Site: brandenburg
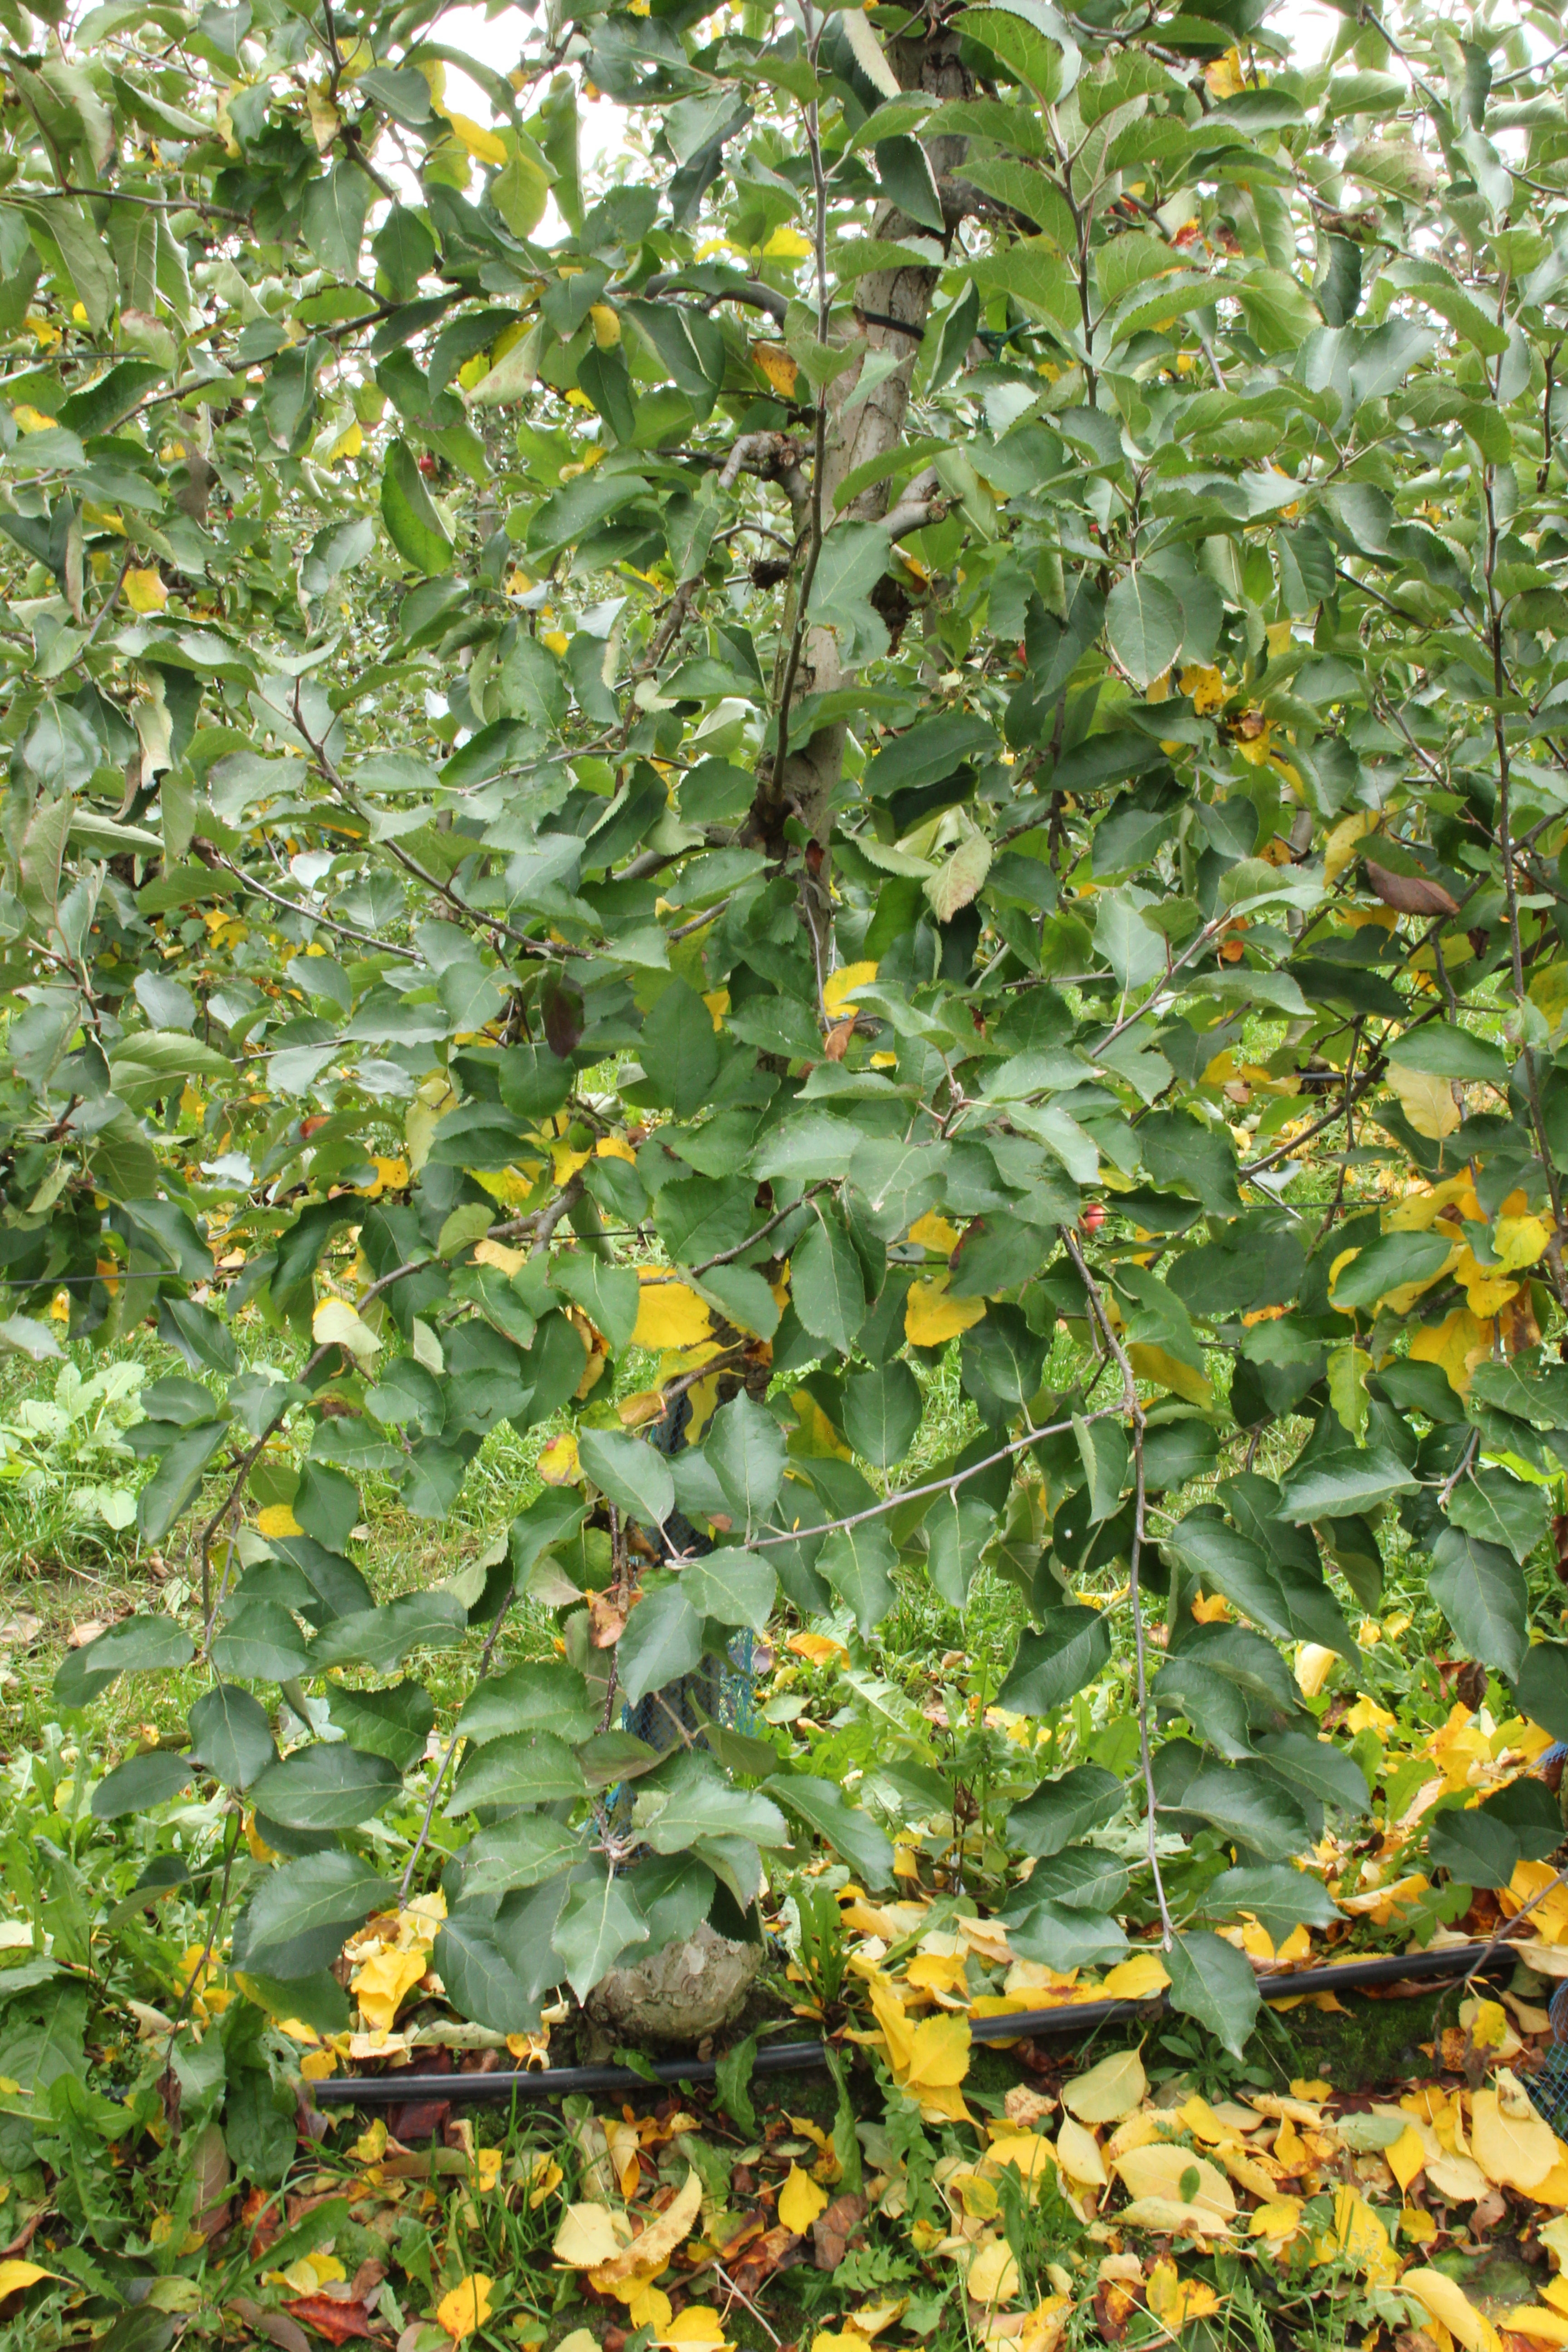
Growth stage (BBCH 91): Senescence, beginning of dormancy